Bustle

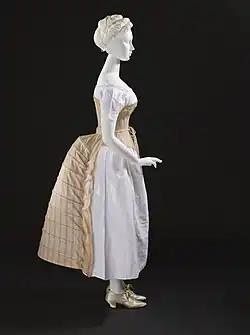
Bustle, lady's undergarment, England, c. 1885. Los Angeles County Museum of Art M.2007.211.399

A bustle is a padded undergarment or wire frame used to add fullness, or support the drapery, at the back of women's dresses in the mid-to-late 19th century. Bustles are worn under the skirt in the back, just below the waist, to keep the skirt from dragging. Heavy fabric tended to pull the back of a skirt down and flatten it. As a result a woman's petticoated skirt would lose its shape during everyday wear (from merely sitting down or moving about).